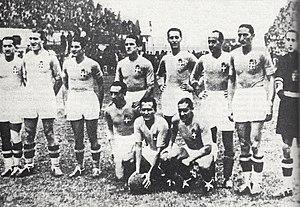
L'équipe d'Italie championne du monde de football en 1934.
La Coupe du monde de football 1934, en italien : Campionato mondiale di calcio, réunit seize équipes qualifiées pour sa phase finale en Italie du 27 mai au 10 juin 1934. C'est la deuxième édition de la Coupe du monde de football association organisée par la FIFA, après celle de 1930 en Uruguay. Pour l'occasion, huit stades ont été construits ou rénovés. Le plus grand d'entre eux est le stade Mussolini de Turin qui peut accueillir 70 000 spectateurs. Le régime du Duce profitera d'ailleurs de l'occasion pour faire de cette compétition un formidable outil de propagande, à l'instar des Jeux olympiques de Berlin organisés en 1936 par l'Allemagne nazie.